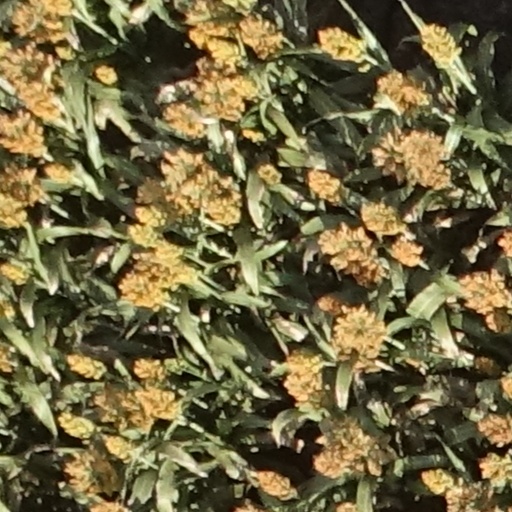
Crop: sorghum